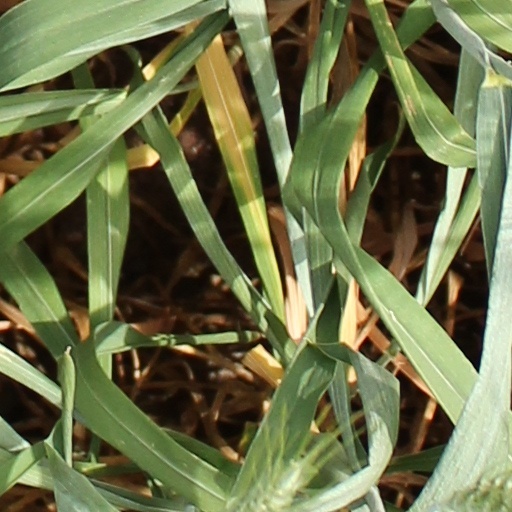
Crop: wheat